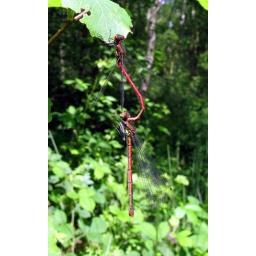
I liked the way the male was just dangling the female in mid-air.